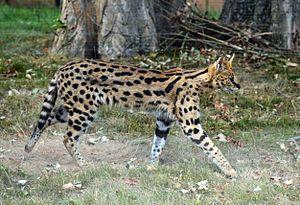
Splash